Sleepy (novel)

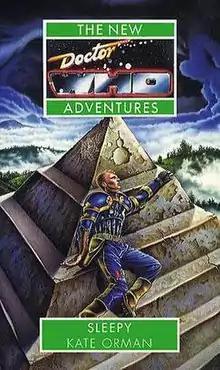

Sleepy is an original novel written by Kate Orman and based on the long-running British science fiction television series "Doctor Who". It features the Seventh Doctor, Bernice, Chris and Roz. It is part of the "Psi Powers series".